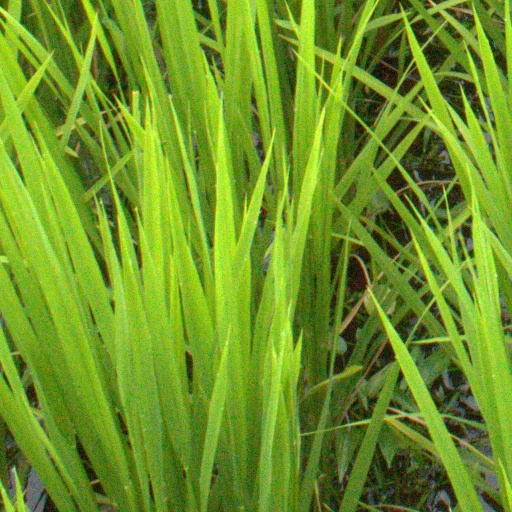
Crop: rice